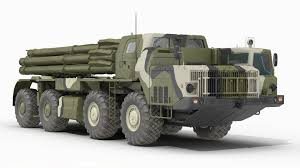
Label: BM-30